Caldo verde

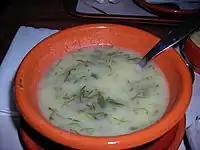
Traditional

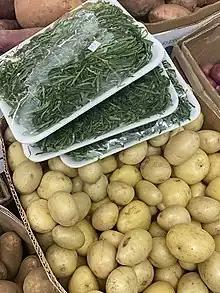
Two of the main ingredients arranged next to each other at a grocery store in Little Portugal, Toronto. The greens have been julienned specifically for the preparation of .

The basic traditional ingredients for are julienned collard greens or (essentially a type of collard green), (or alternatively other leafy greens such as kale or mustard greens), potatoes, olive oil, black pepper and salt, mainly flavoured with onion and garlic. Some regional recipes favour slight variations, like turnip greens or added meat, such as ham hock, making it similar to Italo-American wedding soup. Traditionally, the soup is accompanied by slices of paio, or (boiled whole with the potatoes, then sliced and added to the finished soup when serving) and with a Portuguese cornbread or rye bread called on the side for dipping. In Brazil, the soup is accompanied by pão francês, as are virtually all kinds of soups. In Portugal, is typically consumed during events such as weddings, birthdays and popular celebrations. It is sometimes consumed before a main course or as a late supper. It is traditionally served in earthenware bowls called .